Polona Hercog

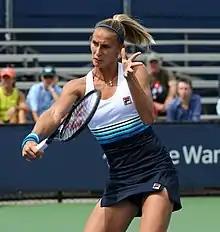
Hercog at the 2013 US Open

At the Australian Open, she was defeated in the first round by 21st seed Varvara Lepchenko.